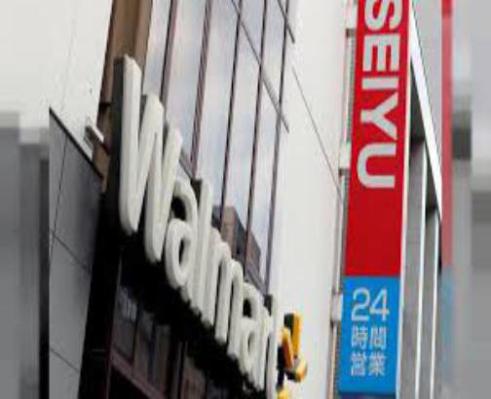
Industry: Necessities